Tribute to Caesar (Manfredi)

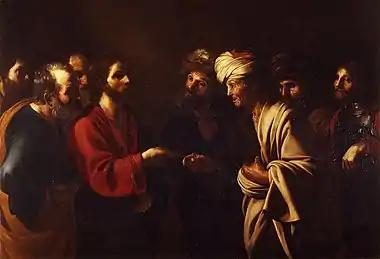

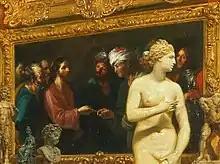
Johan Zoffany - "Tribuna degli Uffizi" - Manfredi

Tribute to Caesar is a 1610-1620 oil on canvas painting by Bartolomeo Manfredi, showing the Render unto Caesar episode from the New Testament.